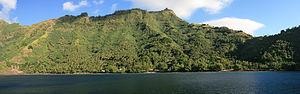
Côte ouest de l'ile de Tahuata depuis la baie de Hapatoni. Archipel des Marquises, Polynésie Française.
Tahuata est une île du groupe sud de l’archipel des Marquises, en Polynésie française, distante de seulement 4 km de l’île voisine d’Hiva Oa, dont elle est séparée par le Ha‘ava, ou Canal du Bordelais.